List of Merlin characters

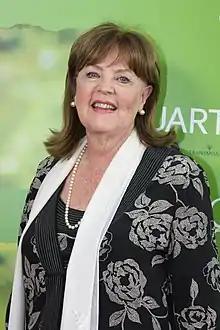
Pauline Collins

Alice (portrayed by Pauline Collins) is a sorceress who lived in Camelot before the Great Purge, possessing a great natural power with a specialty for healing spells. In the episode "Love in the Time of Dragons," it was revealed that she and Gaius were more than very close friends before the Great Purge due to their shared interests and were even engaged to be married. However, when the Great Purge began, Gaius was forced to help Alice flee Camelot by striking her name from Uther's lists and remaining behind to avoid drawing attention to his role in her escape.